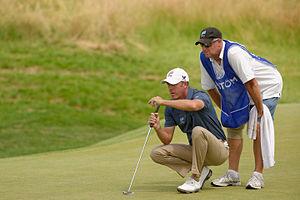
L'Australien Richard Green et son caddie examinent le green du 9e trou lors du troisième tour de l'Open de France au Golf national de Saint-Quentin-en-Yvelines le samedi 6 juillet 2013.